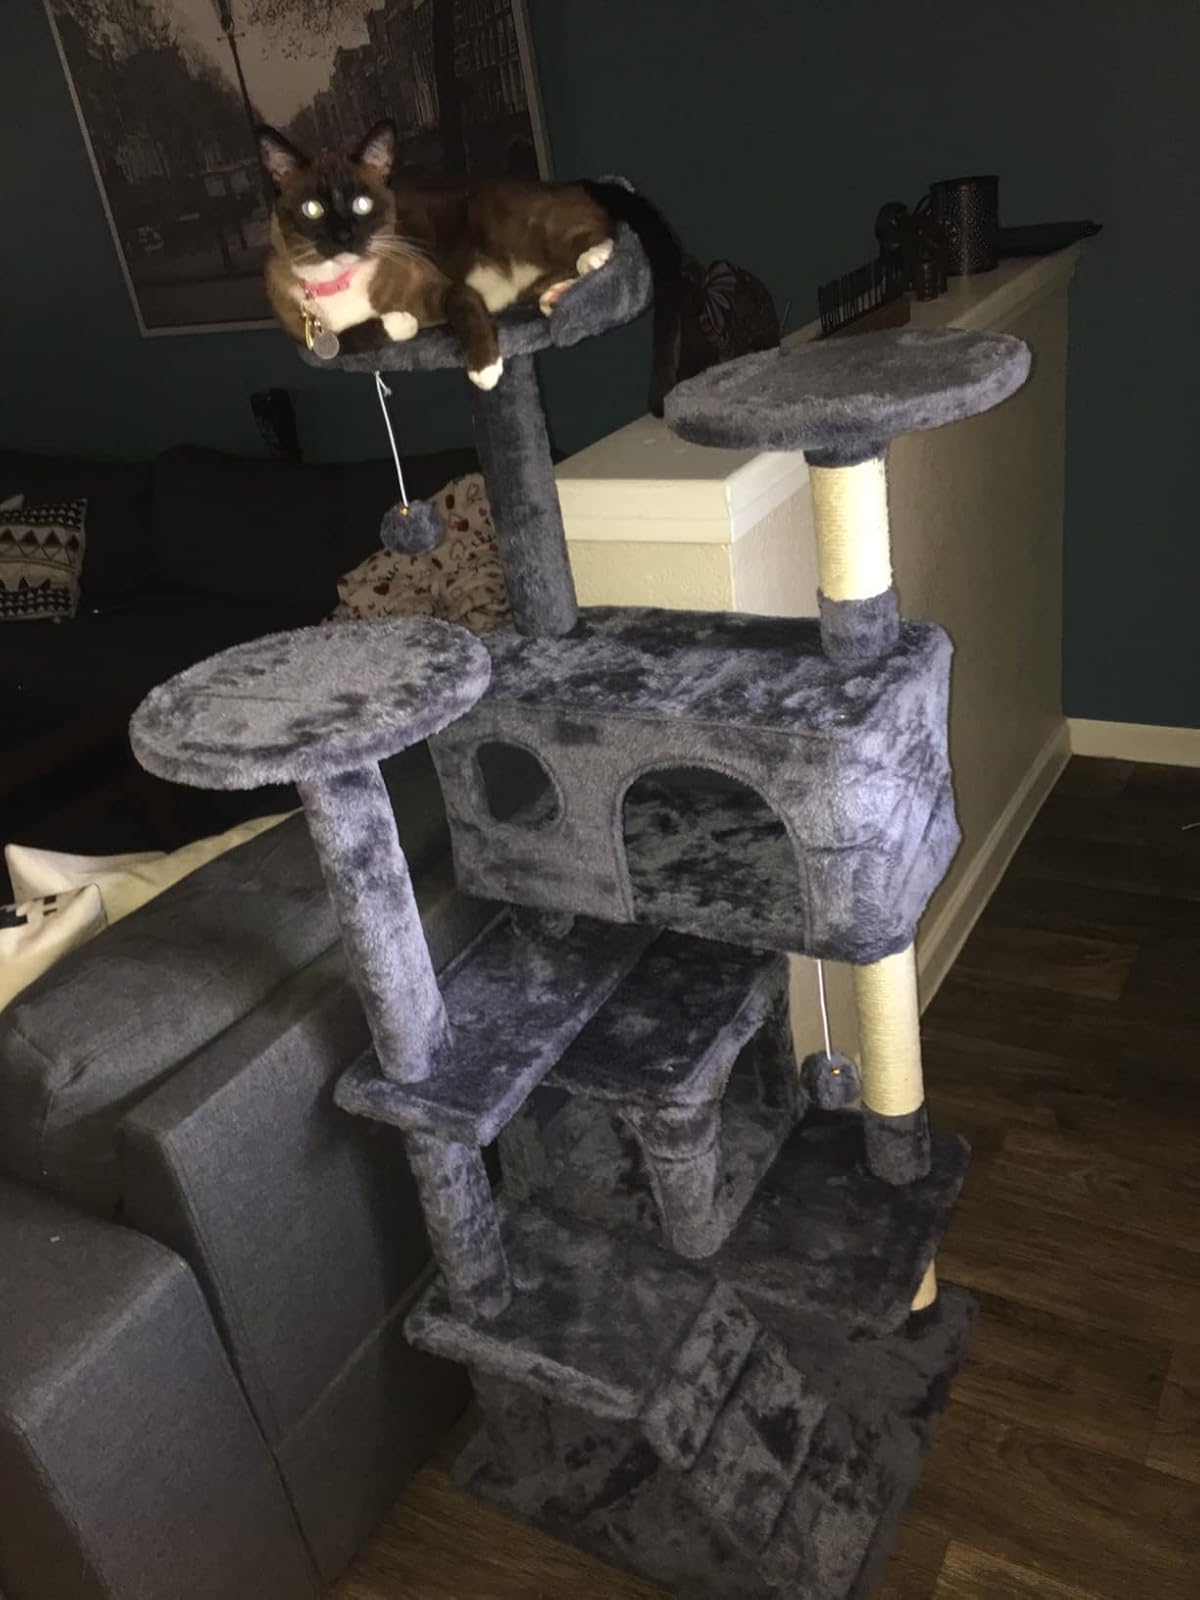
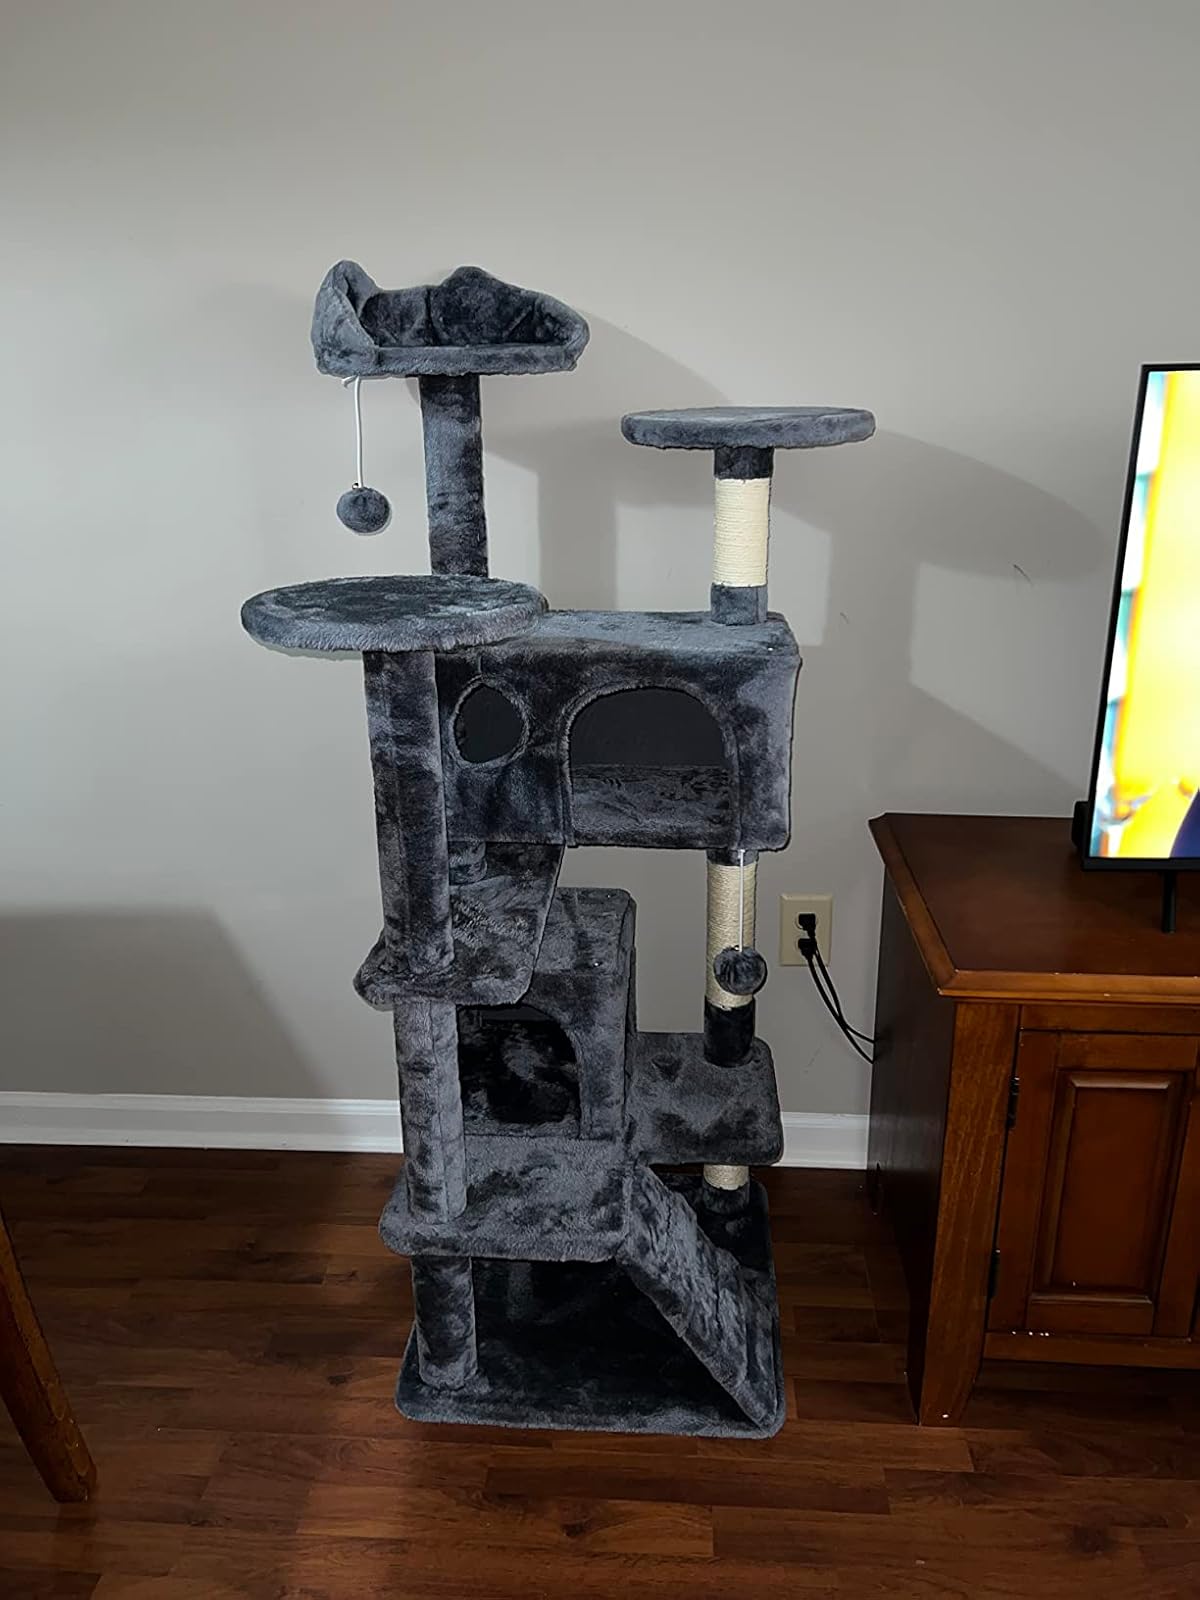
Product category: items_cat tree
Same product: yes